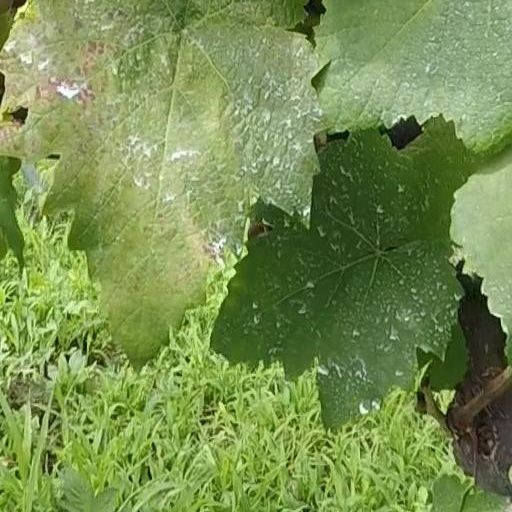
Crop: grape